Production vehicle

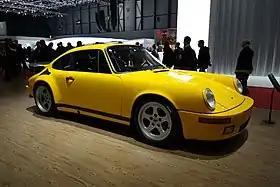
RUF CTR production car

Not all performance specialists are officially recognised and their cars are not usually referred to as production vehicles. The primary means of identifying a cars manufacturer since the mid 1980s has been the vehicle identification or VIN. The first three digits are the manufacturer or WMI identifier. If the performance specialist is the manufacturer then its WMI identifier will be in the VIN. An example would be vehicles made or modified by tuning and manufacturing company RUF, which specialises in Porsche based vehicles. In general, if the RUF vehicle is a RUF modified Porsche then the WMI will be Porsche's (WP0), but if it is built by RUF then its WMI will be RUF's (W09).